Aliens: Colonial Marines

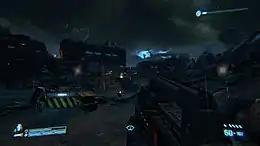
The player holding the pulse rifle in one mission. The health bar is displayed at the bottom left corner, while ammunition is shown at the bottom right corner.

"Aliens: Colonial Marines" is a first-person shooter based on the "Alien" science fiction horror film series. The campaign mode, which can be played by a single player or cooperatively by up to four players, features 11 missions that involve players moving from one checkpoint to another while fighting opponents controlled by the artificial intelligence. Opponents consist of either Alien creatures, also known as Xenomorphs, or hostile human mercenaries. Xenomorphs are fast and primarily attack with their claws or by spitting acid, while mercenaries are slower and use firearms.